Con Constantine

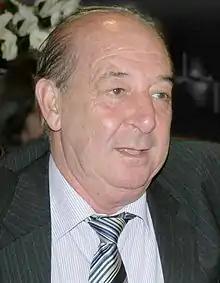
Con Constantine

Con Constantine (born 1 July 1945) is a Cypriot Australian businessman and the former owner of the Australian football (soccer) club Newcastle United Jets.